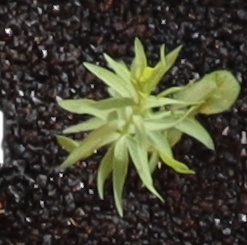
Label: Flax